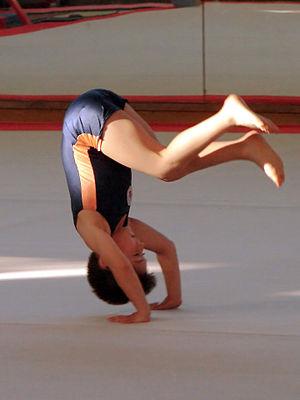
La roulade ou galipette ou le cumulet, élément de base en gymnastique artistique, consiste à faire un tour sur soi-même, sur le sol en se projetant bras tendus.